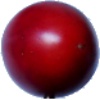
Label: tamarillo